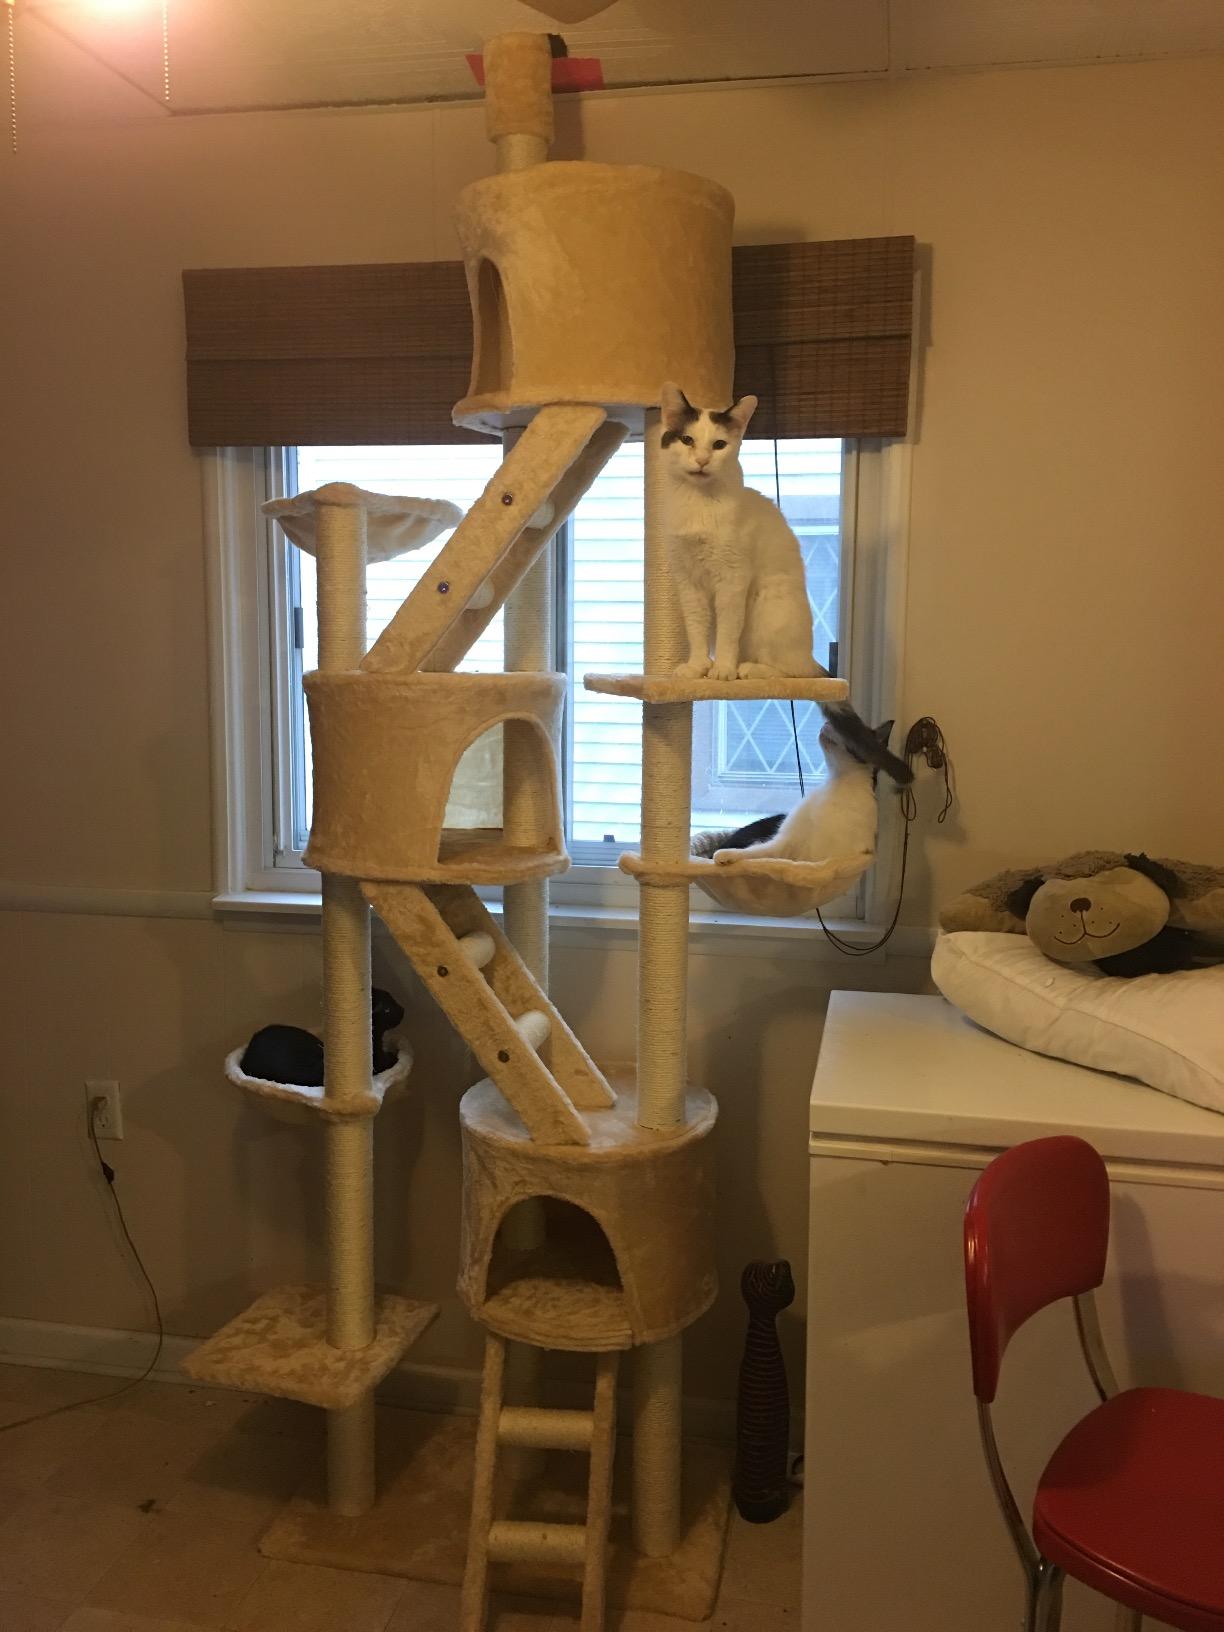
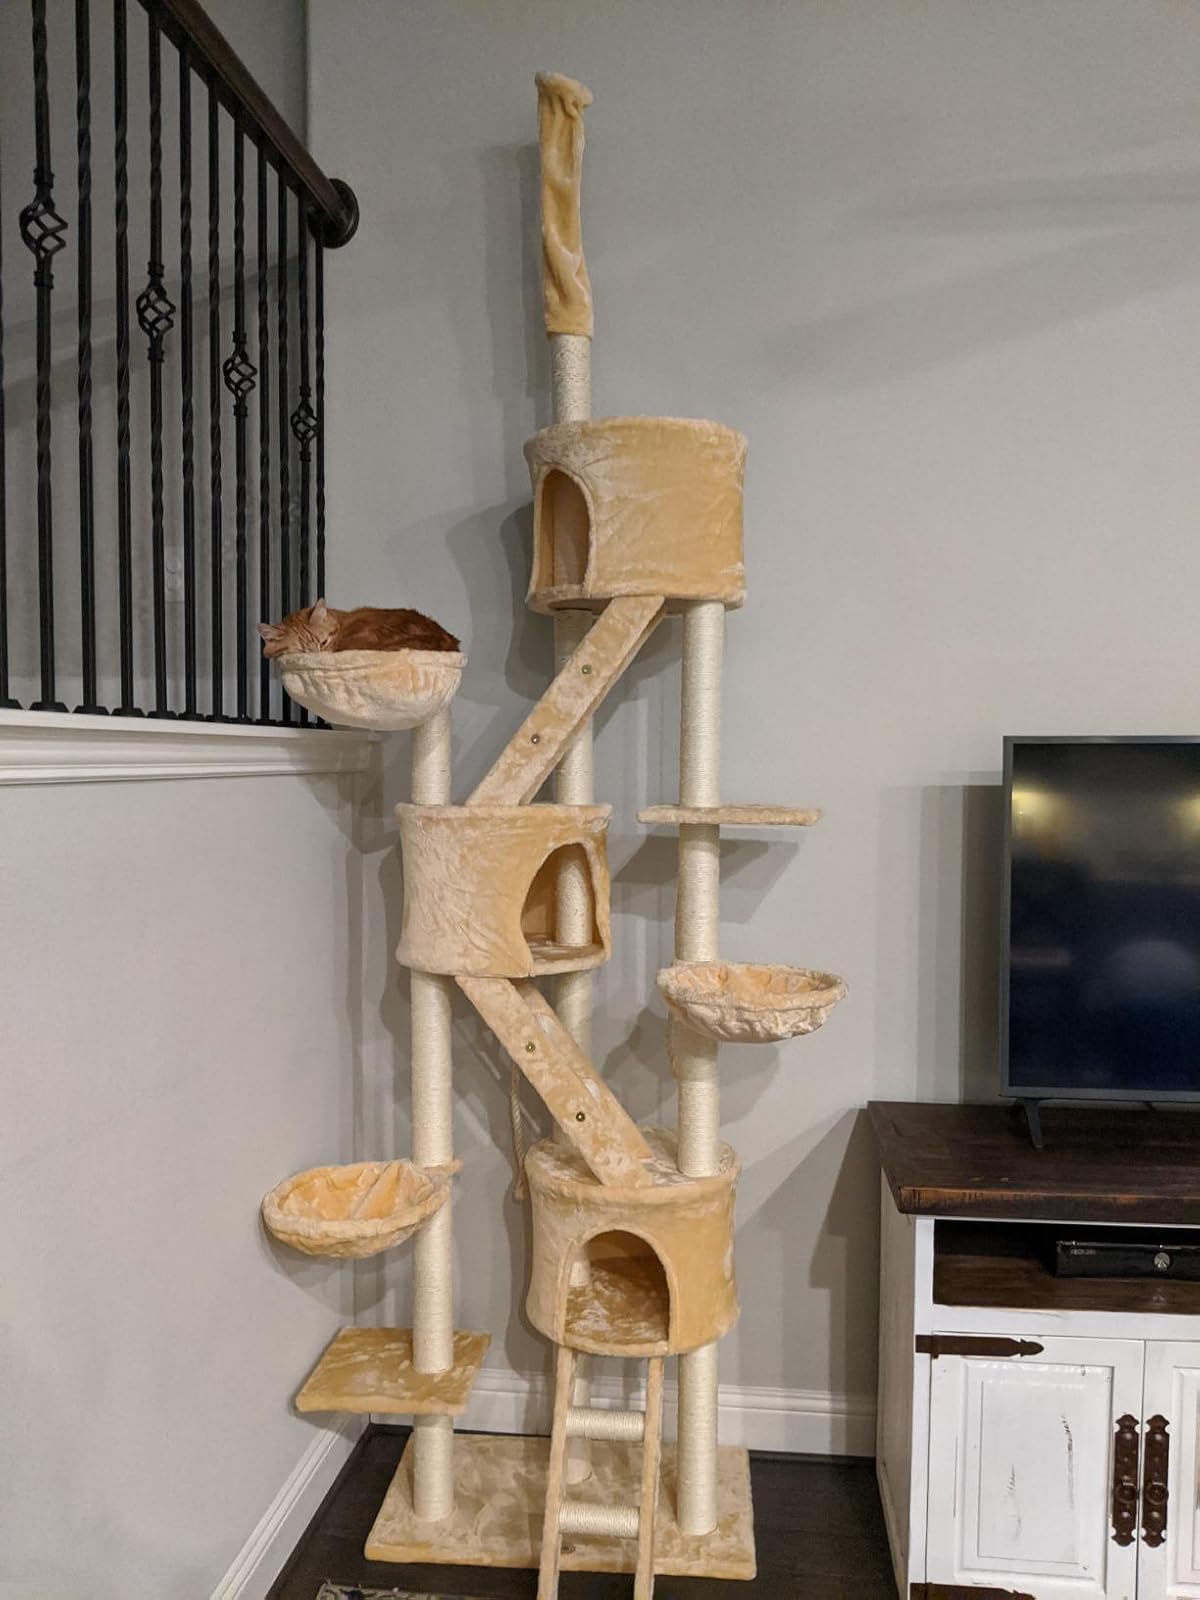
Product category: items_cat tree
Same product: yes